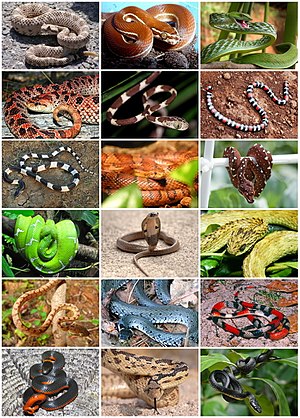
Slanger
"Slanger er langstrakte, benløse, kødædende krybdyr i underordenen Serpentes, der kan adskilles fra andre benløse krybdyr ved mangel på øjenlåg og eksterne ører. Som alle øgler er de vekselvarmede hvirveldyr og dækket af overlappende skæl. Mange arter af slanger har kranier med mange flere samlinger end deres firbenede forfædre, det bevirker de kan sluge et bytte meget større end deres hoveder, ved hjælp af deres meget mobile kæber. For at imødekomme deres langstrakte form, har slanger ""parrede organer"". F.eks. nyrerne, hvor den ene er placeret foran den anden, i stedet for ved siden af hinanden, og de fleste har kun én funktionel lunge. Generelt, har slanger et meget dårligt syn og nogle slanger er nærmest blinde. Andre slanger har udviklet varmegruber, der kan registre meget små temperaturforskelle.